Macchi M.52

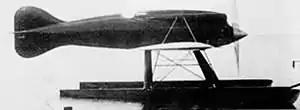

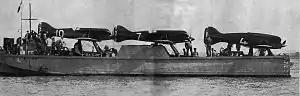
Italys three entrants in the 1929 Schneider Trophy race. The M52R, which took second place, is at right; the other two aircraft are Macchi M.67 floatplanes.

Italy entered all three M.52s in the 1927 Schneider Trophy race, which was held at Venice, Italy, on 26 September 1927. All three suffered engine trouble, and none of them finished the race; the 1926 winner de Bernardi officially finished 10th after dropping out, and the best result among the M.52s was that achieved by the one piloted by Captain Federico Guazetti, which did not drop out of the race until the final lap. Major de Bernardi, however, used one of the M.52s to establish a new world speed record of over a course at Venice on 4 November 1927.